Samuel Kennard

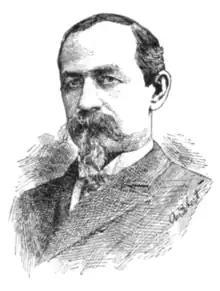

Samuel Mummey Kennard (1842-1916) was a St. Louis, Missouri, businessman and Confederate Army officer. He was active in civic affairs and had an elementary school named after him.